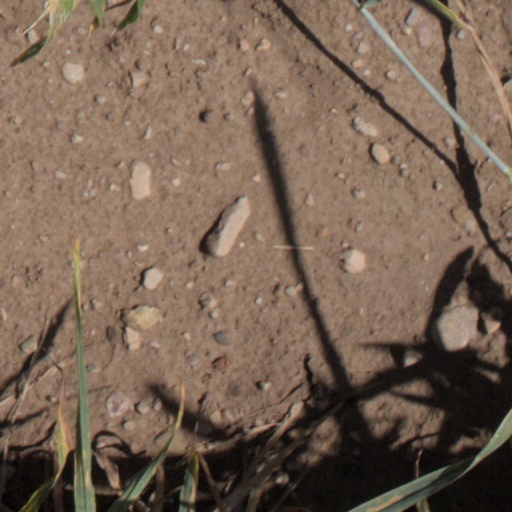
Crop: wheat